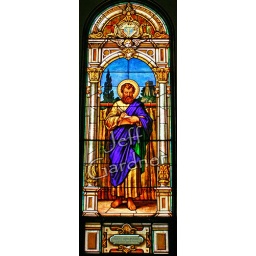
Stained glass window in St. Stephen's Catholic Church in Stephen, MN.